Alfred Benzon A/S

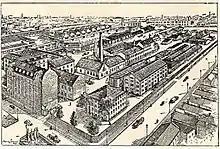
Alfred Benzon's site at Halmtorvet in Copenhagen

The company was founded by Alfred Benzon (1823–1884) on 1 January 1849, when he acquired the pharmacy Svane Apotek on Østergade in Copenhagen and in the same time established a wholesaling business. In 1863 he established a chemical factory at Kalvebod Beach. In 1877 he established Teknisk Materialhandel at Ny Østergade 4.